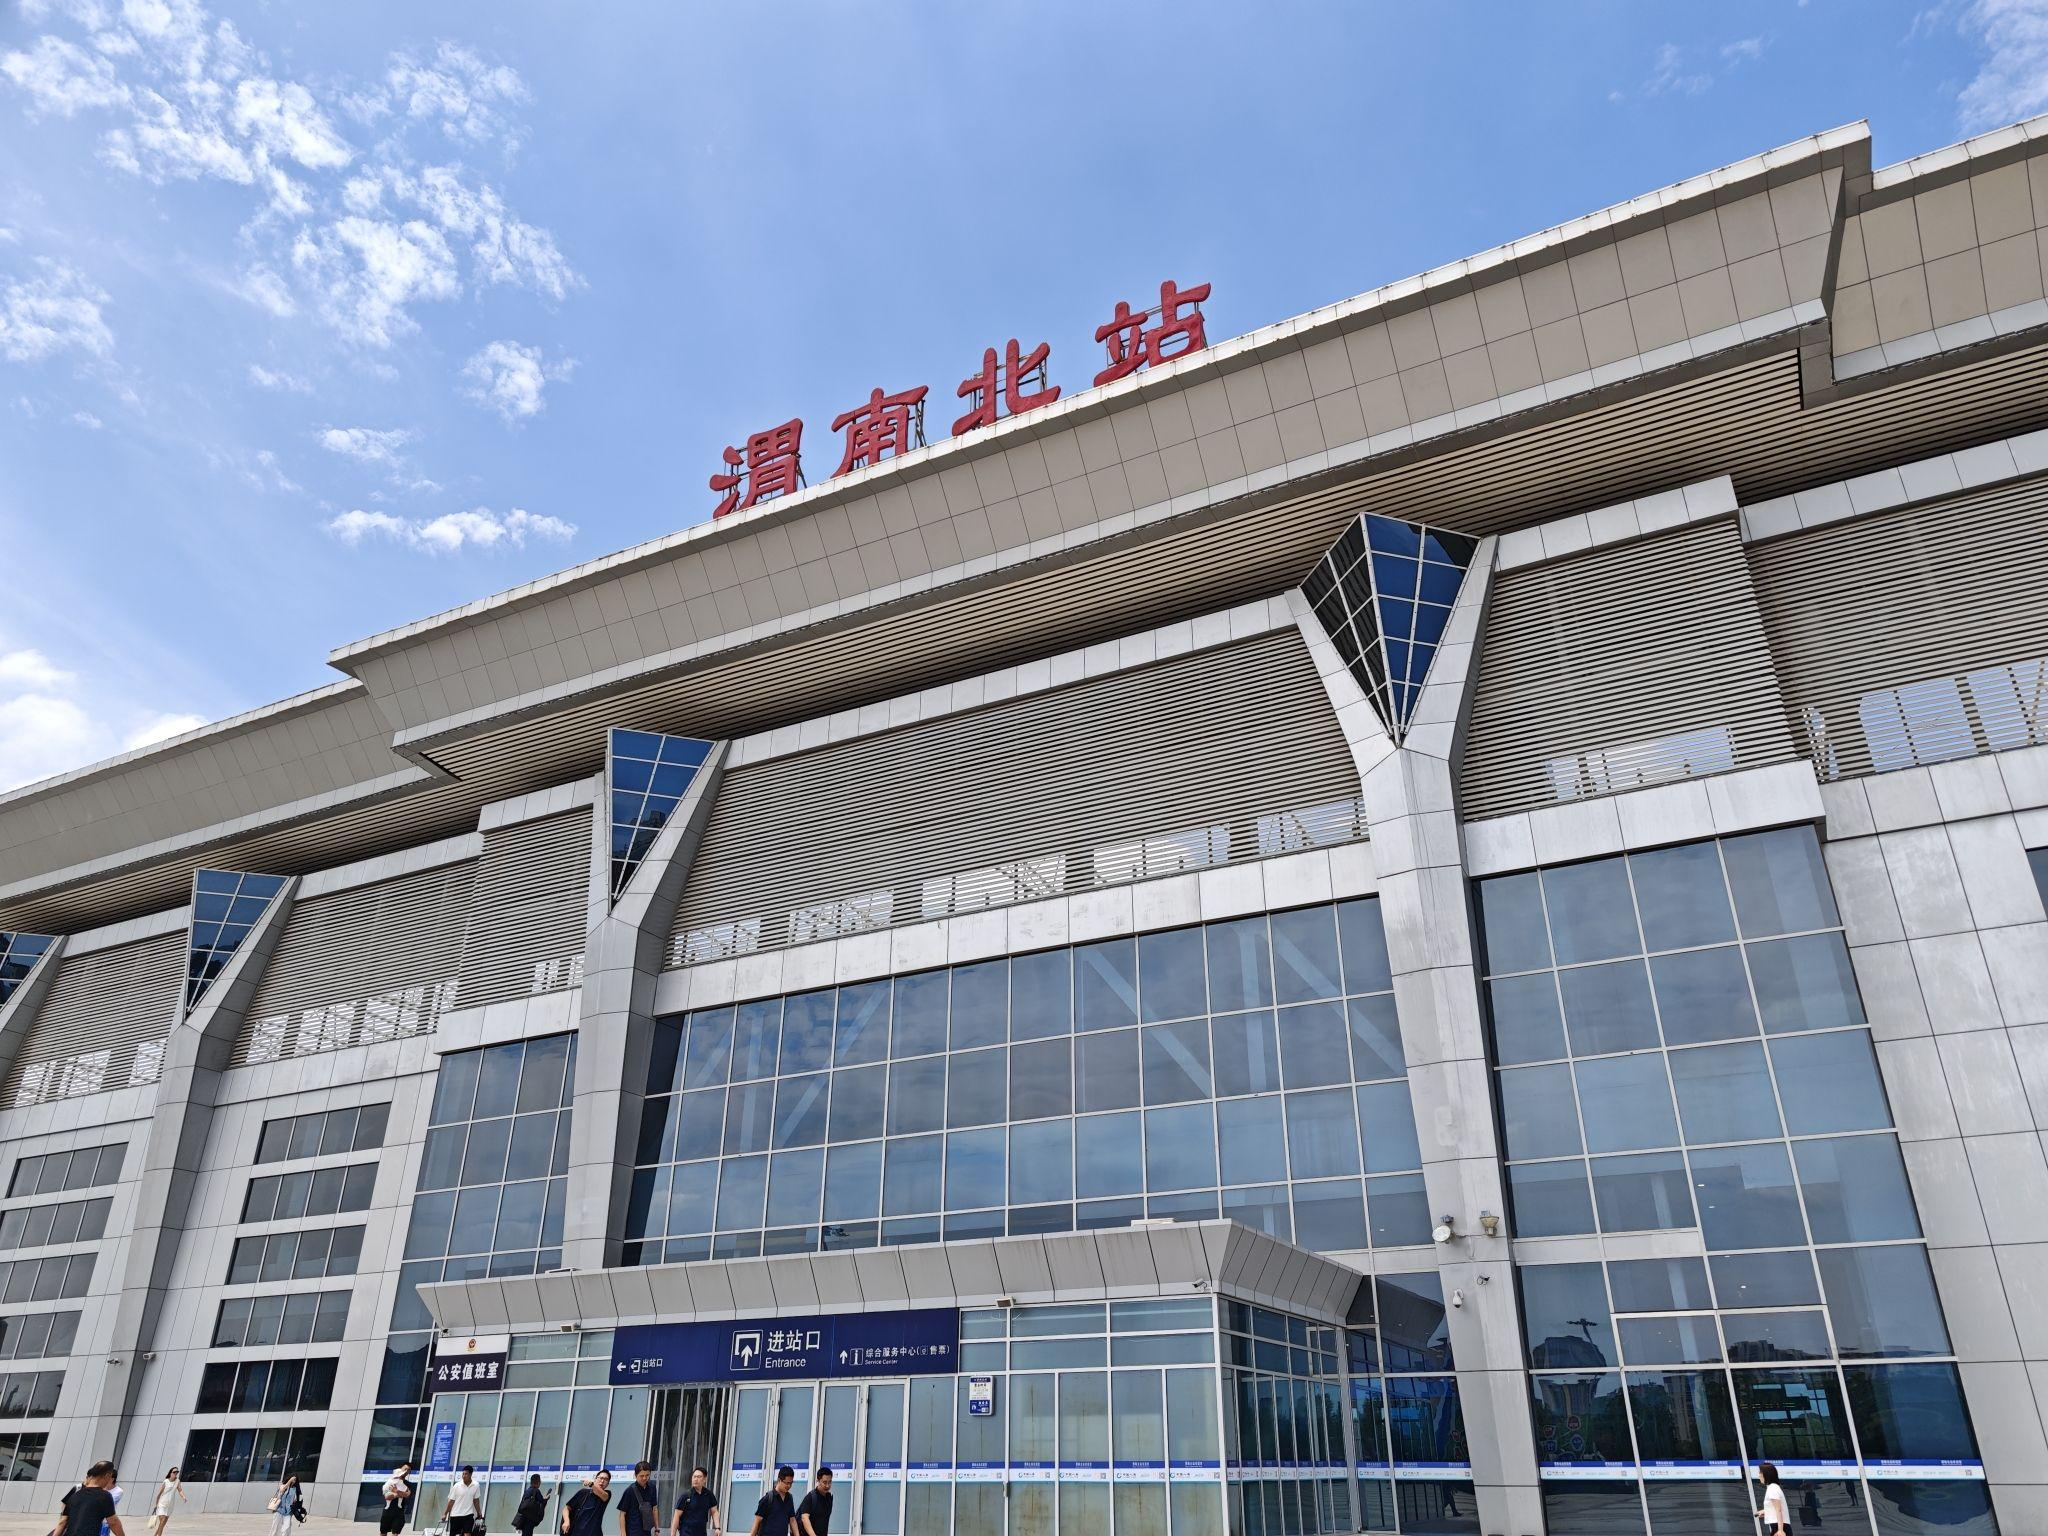
地标名称：渭南北站
所在城市：渭南市·临渭区